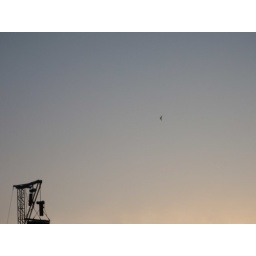
The best seats in the house